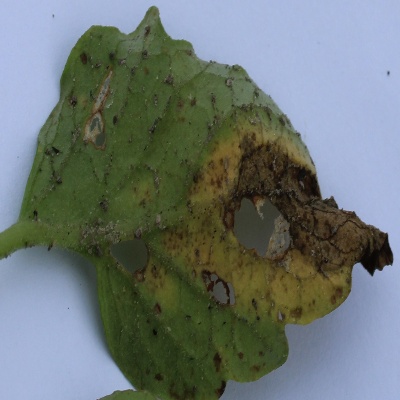
Crop: Tomato
Condition: verticulium wilt